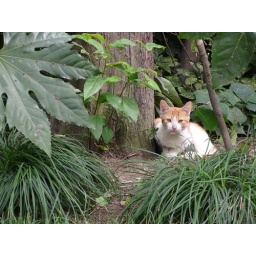
cat dozing under a tree